Claude Fauchet (historian)

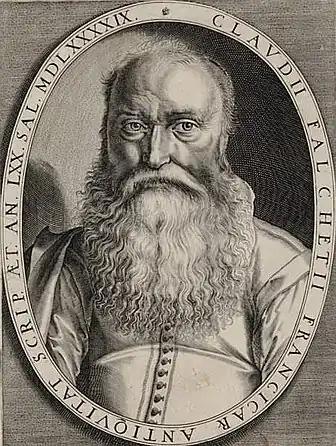

He was born in Paris, to Nicole Fauchet, "procureur au Châtelet", and Geneviève Audrey, granddaughter of Jacques III De Thou. His mother was also connected through her daughter from an earlier marriage to the Godefroy family. Fauchet was thus closely connected by birth to the world of the Paris Parlement.